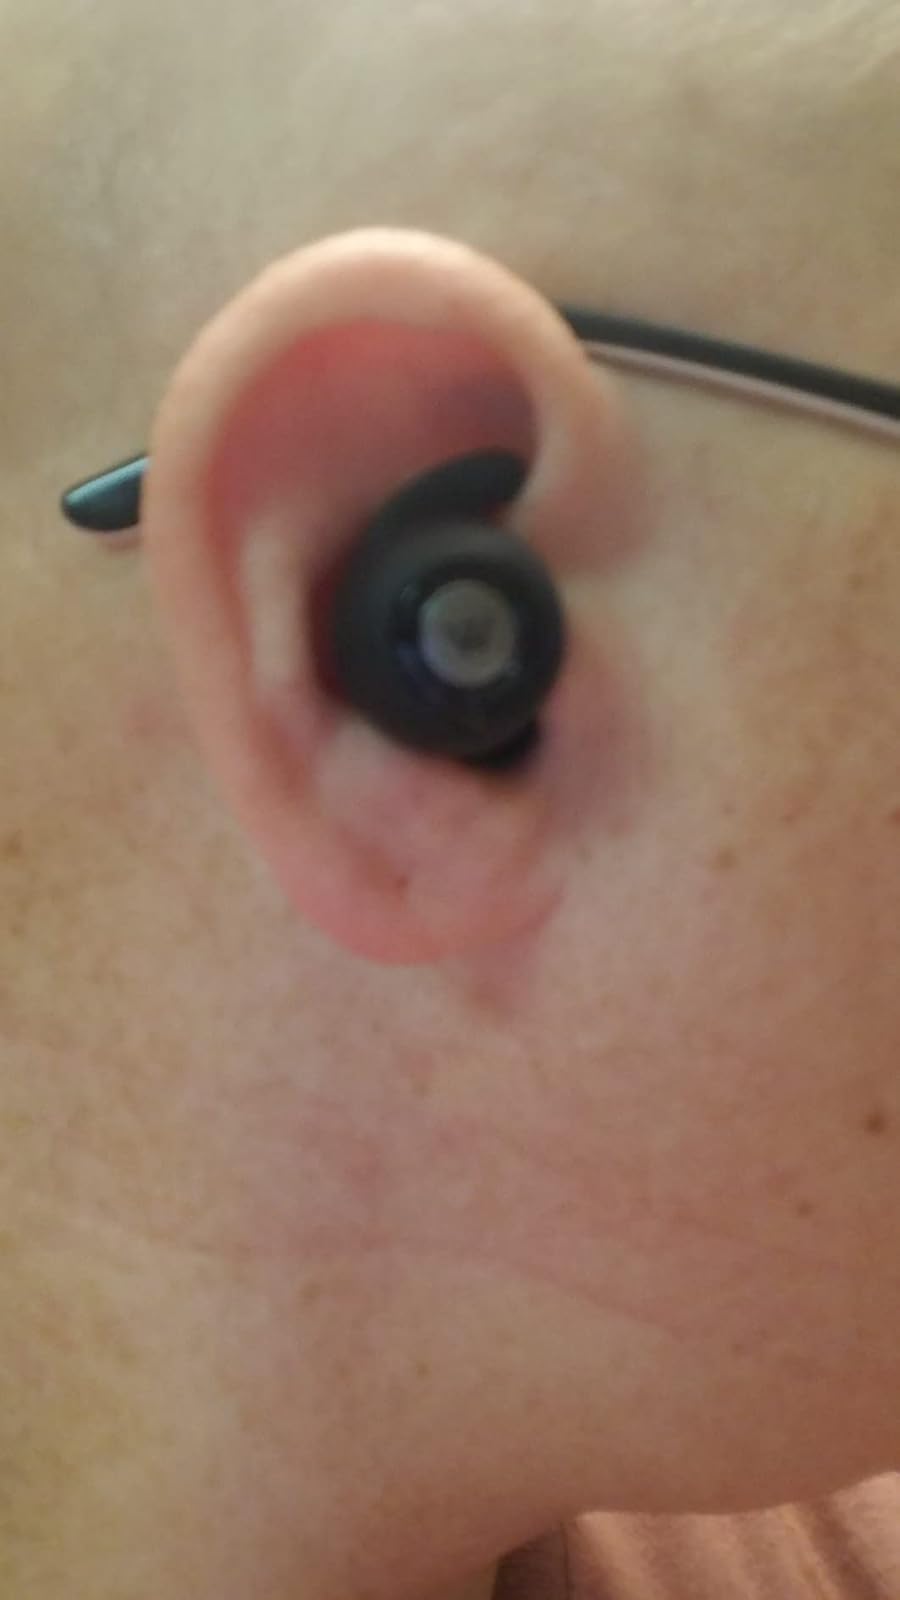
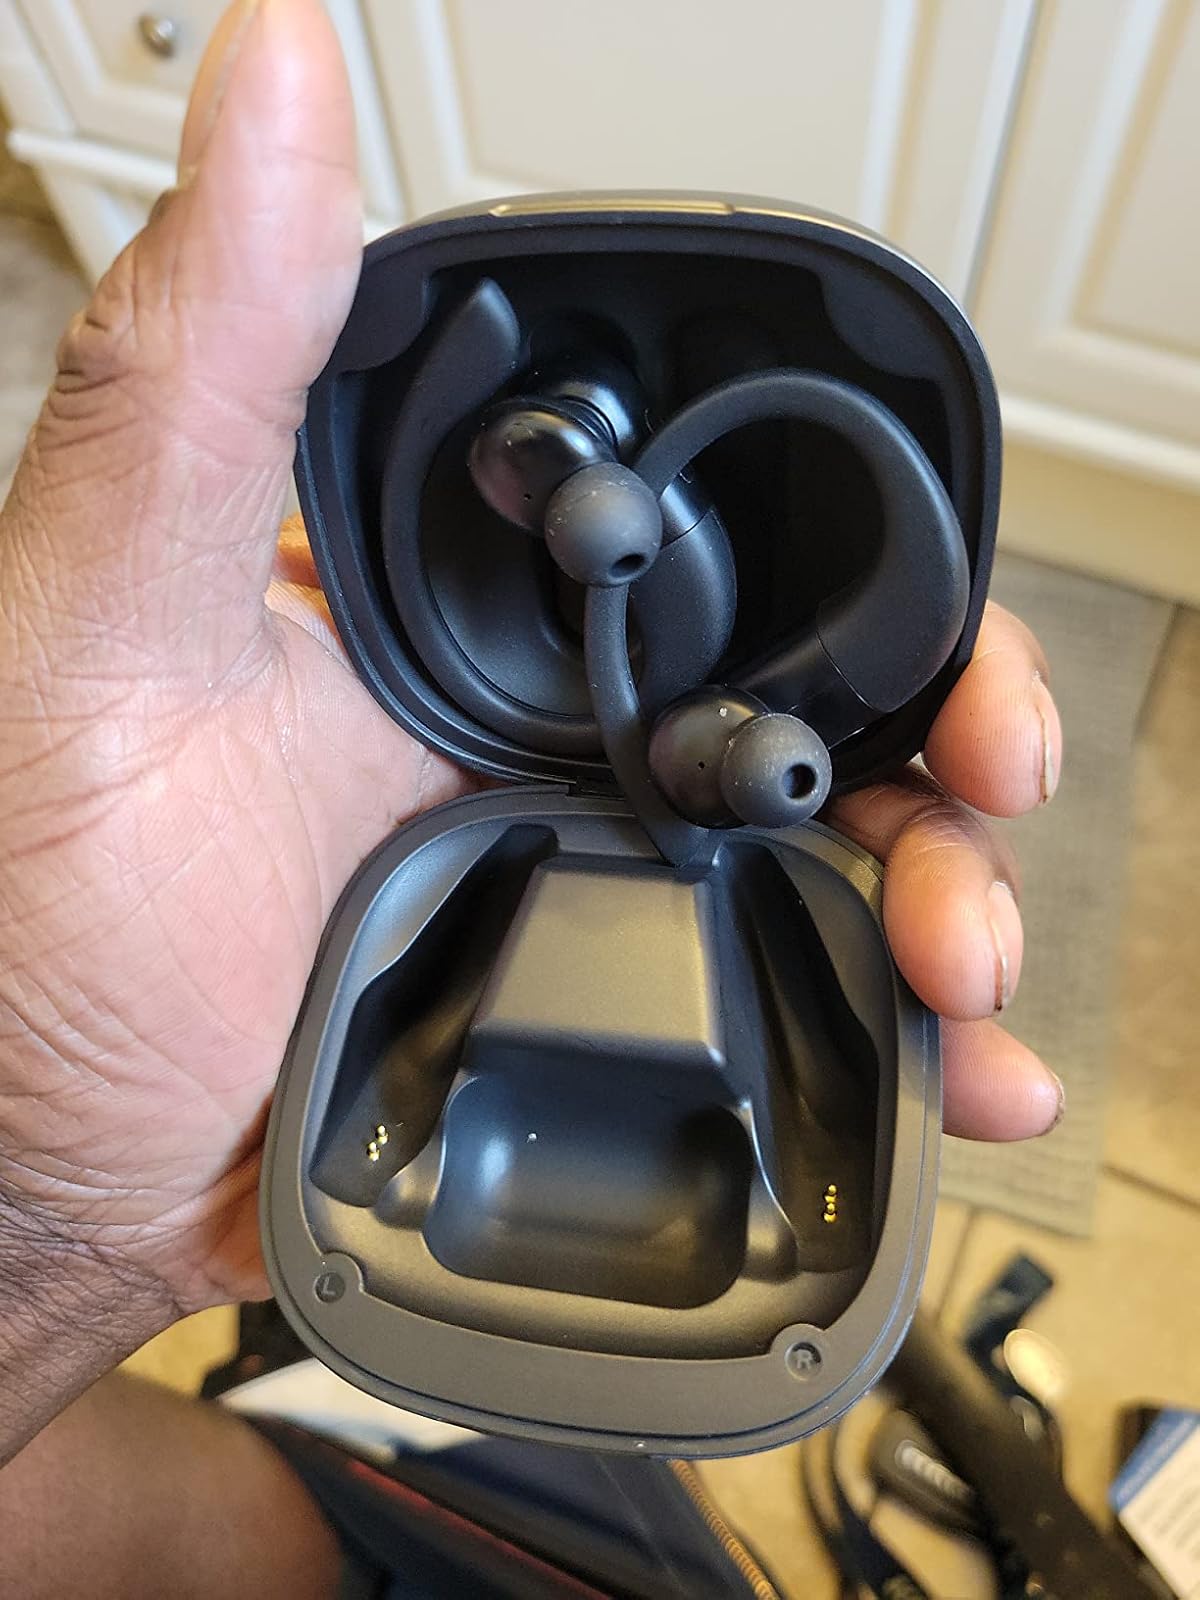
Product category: earbuds
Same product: no